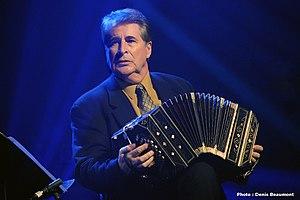
Romulo Larrea à Montevideo, est bandonéoniste, compositeur, arrangeur et directeur musical. Il est considéré comme « L’homme par qui le tango a pris racine au Québec ». Reconnu comme un des leaders du panorama international du tango, son parcours artistique est marqué par une force de caractère hors du commun qu'il déploie sans limites.